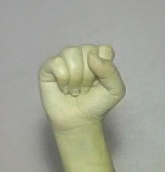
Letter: saad